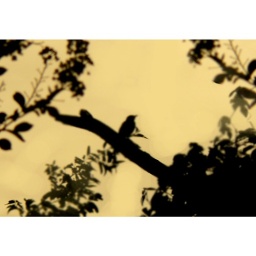
bird in tree